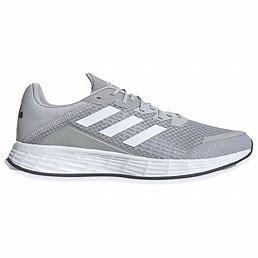
Brand: Adidas
Model: Duramo SL